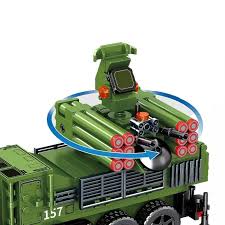
Label: Air Defense